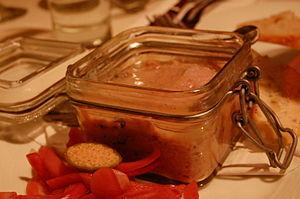
Rillettes en pot
Les rillettes sont une préparation culinaire de viande de porc ou de volaille ou de poisson, voire de crustacé, cuite longuement à feu doux dans la graisse. Ensuite, les filaments de chair se détachent facilement et forment des « rillettes ». En refroidissant, la graisse remonte.